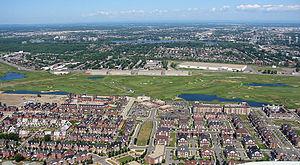
Saint-Laurent est le plus vaste arrondissement de la ville de Montréal. La population de l'arrondissement est de 98 828 habitants en 2016. Il est nommé en l'honneur de Laurent de Rome. Le maire actuel de l'arrondissement est Alan DeSousa.
Le nouvel urbanisme est un courant urbanistique né d'abord en Europe, puis aux États-Unis d’Amérique où il s'est développé et où il a connu une certaine faveur depuis les années 1980. Il se distingue de l'urbanisme néo-traditionnel par le fait qu'il reprend les principes de l'urbanisme et de la morphologie urbaine traditionnels, sans chercher nécessairement à pasticher les styles d'architectures traditionnelles d'une autre époque.